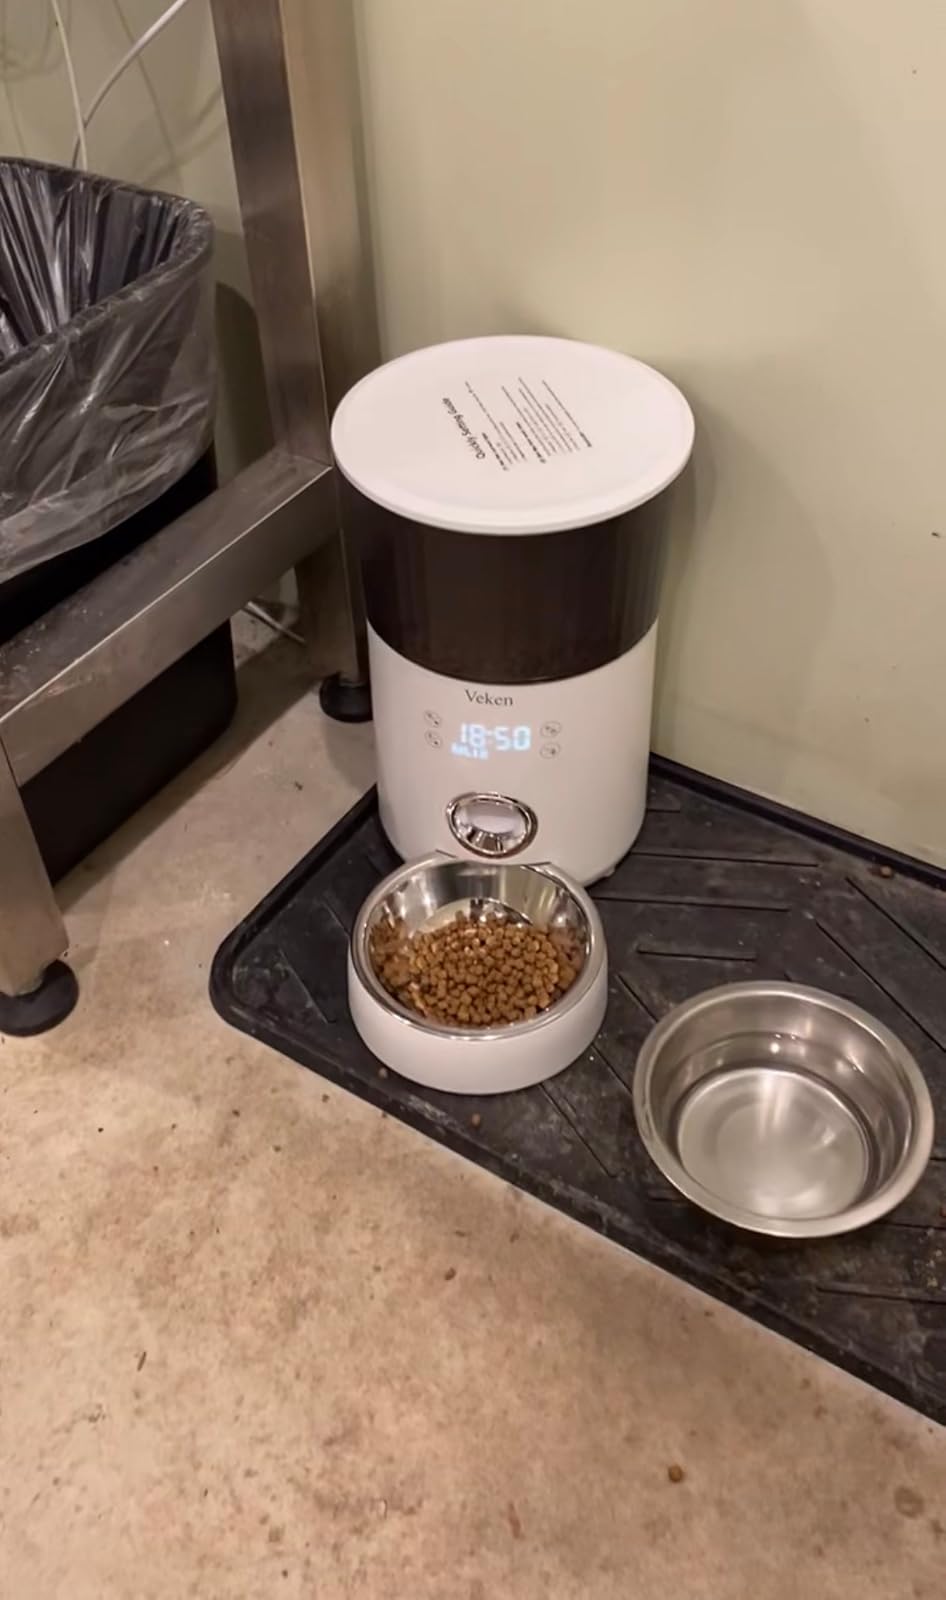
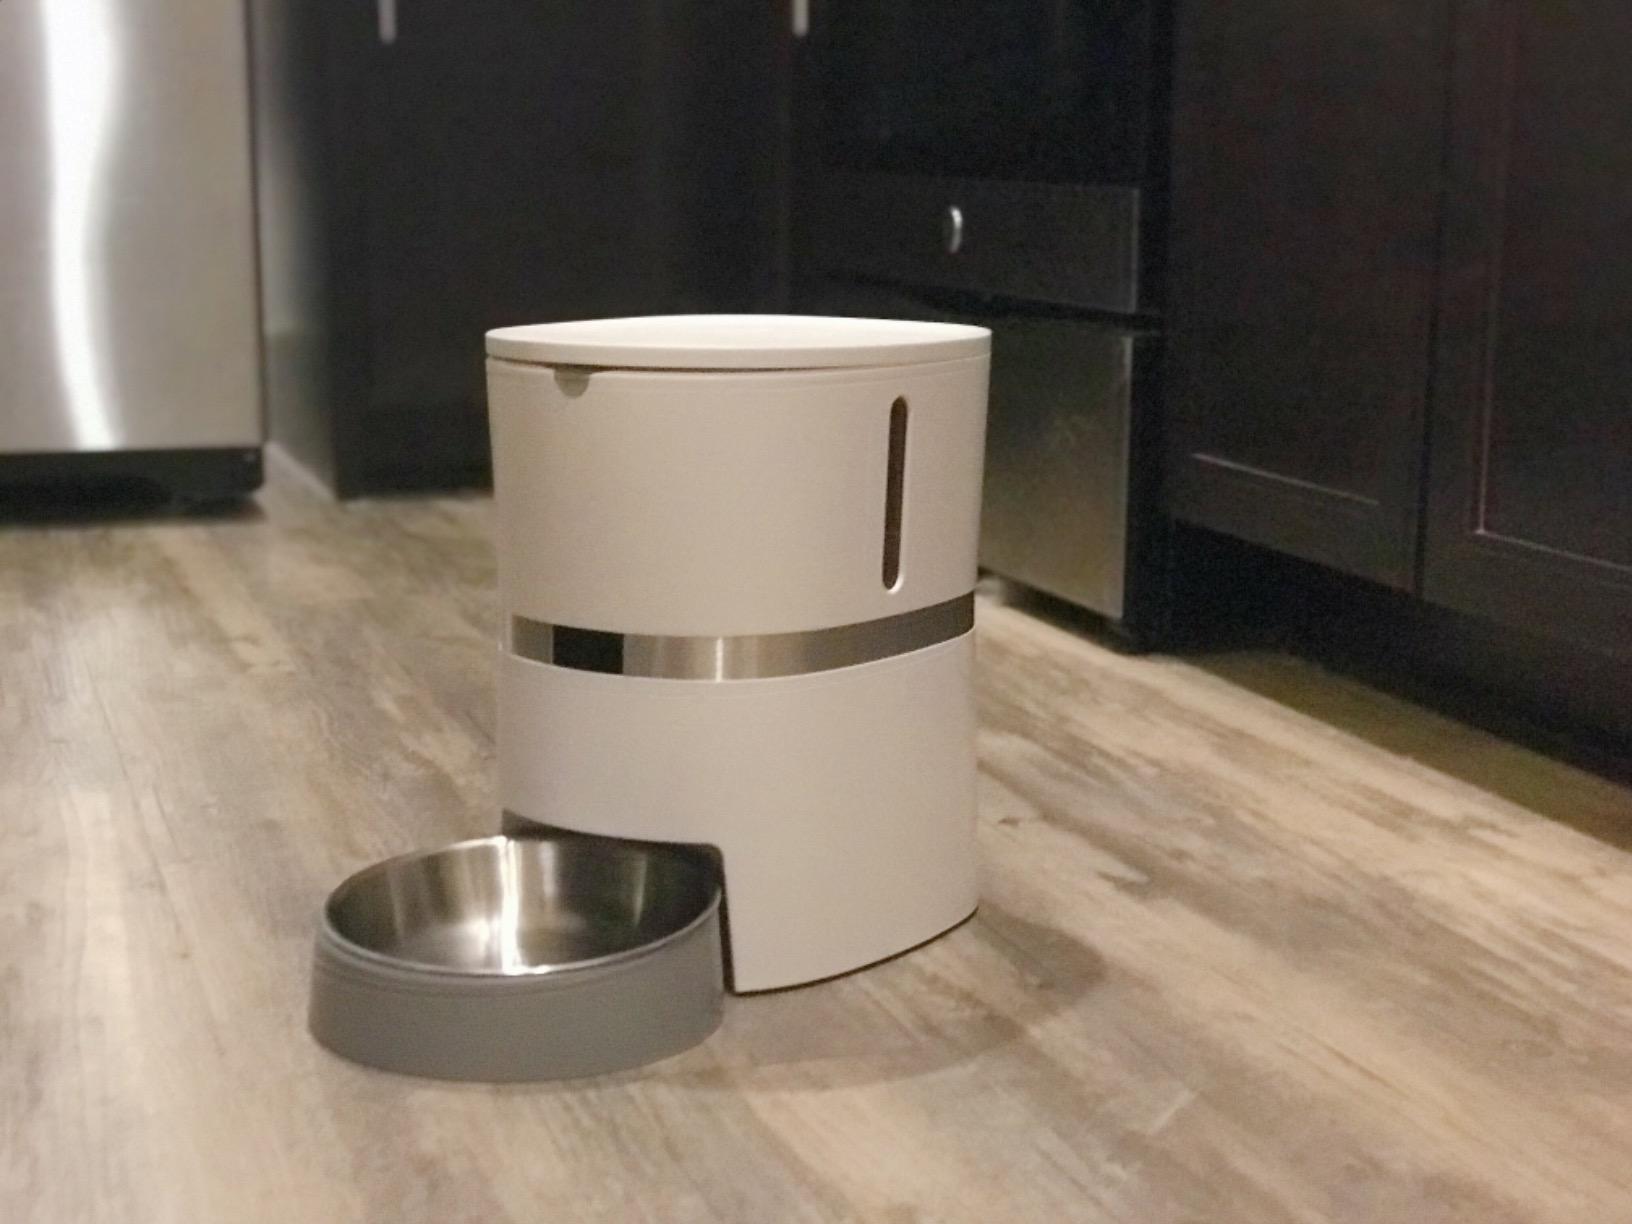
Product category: items_feeder
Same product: no